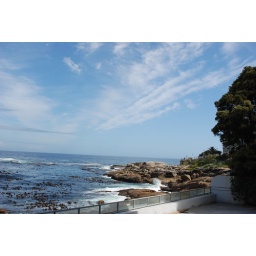
View outside my bedroom window in Bantry Bay